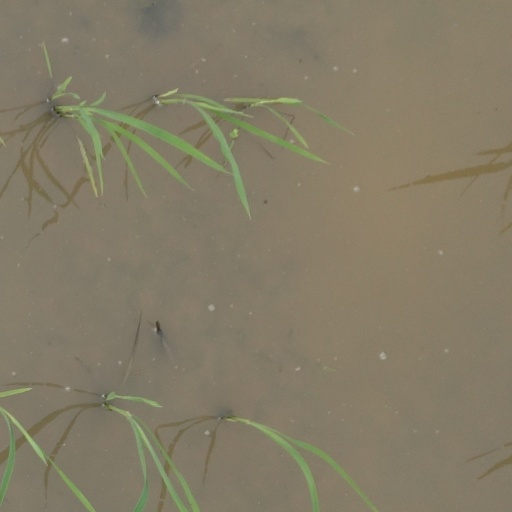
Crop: rice